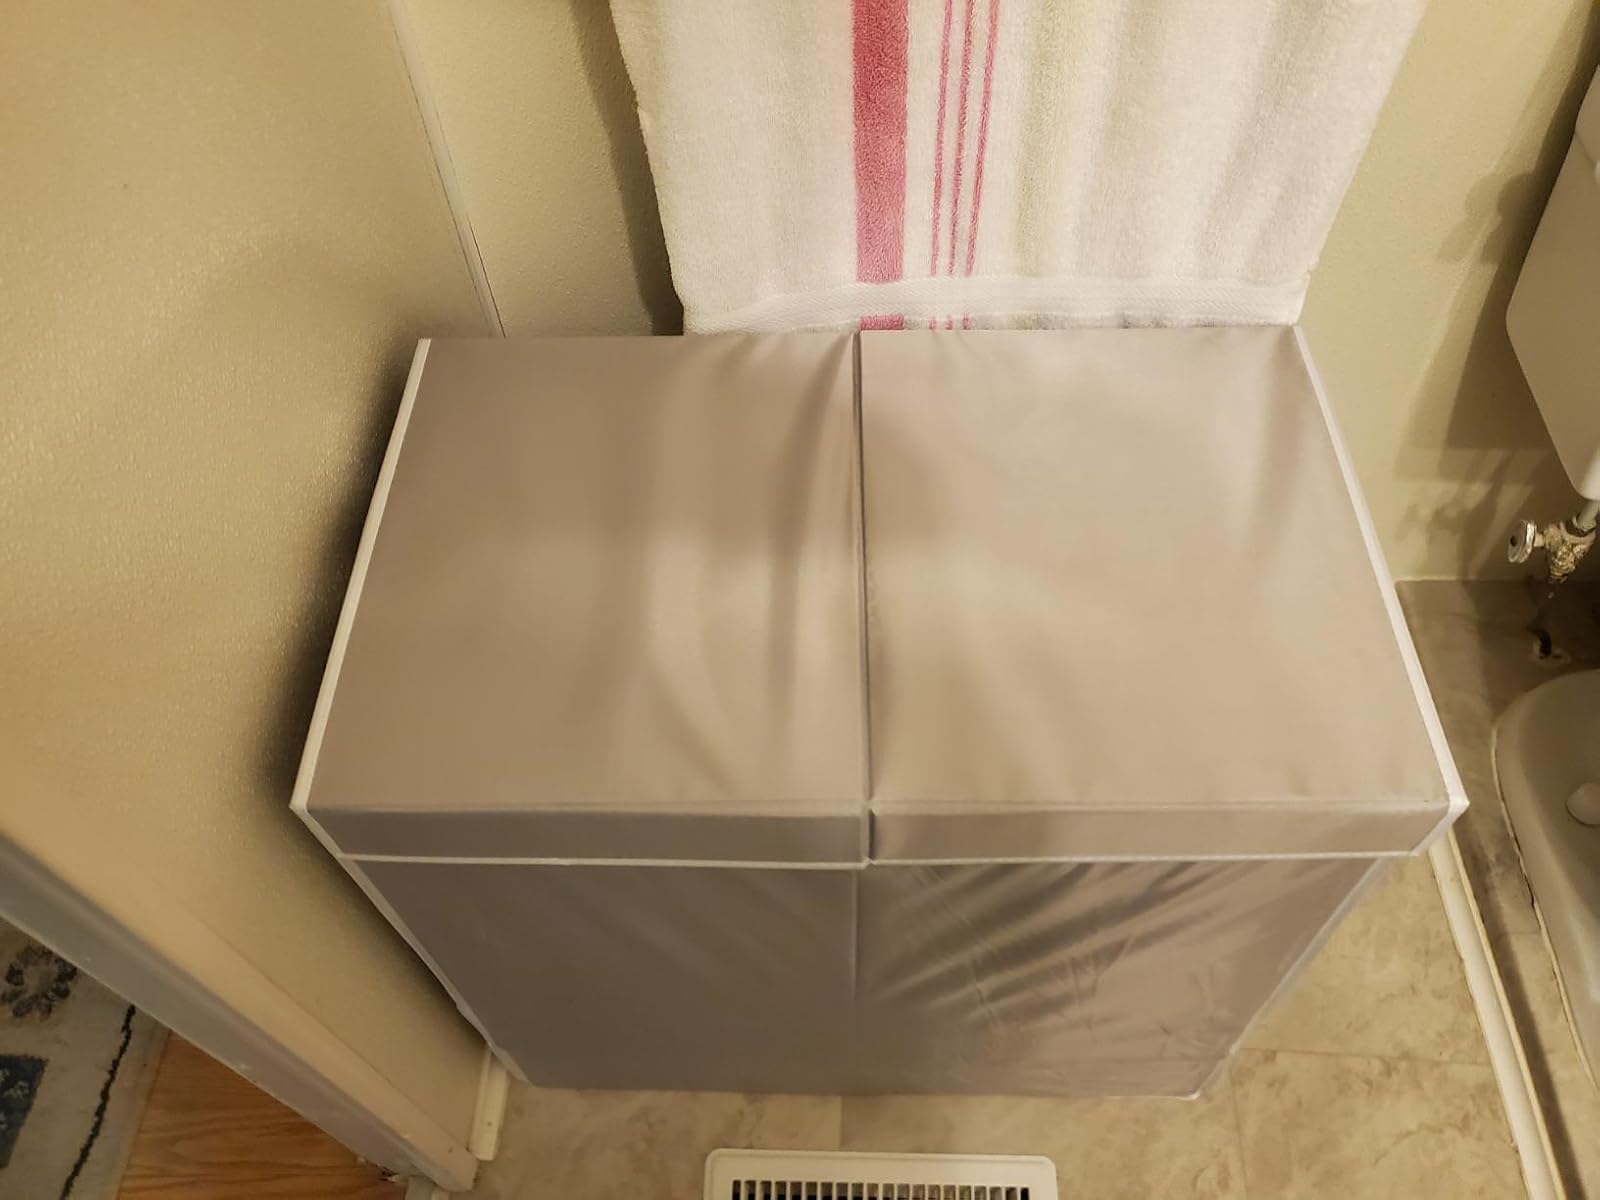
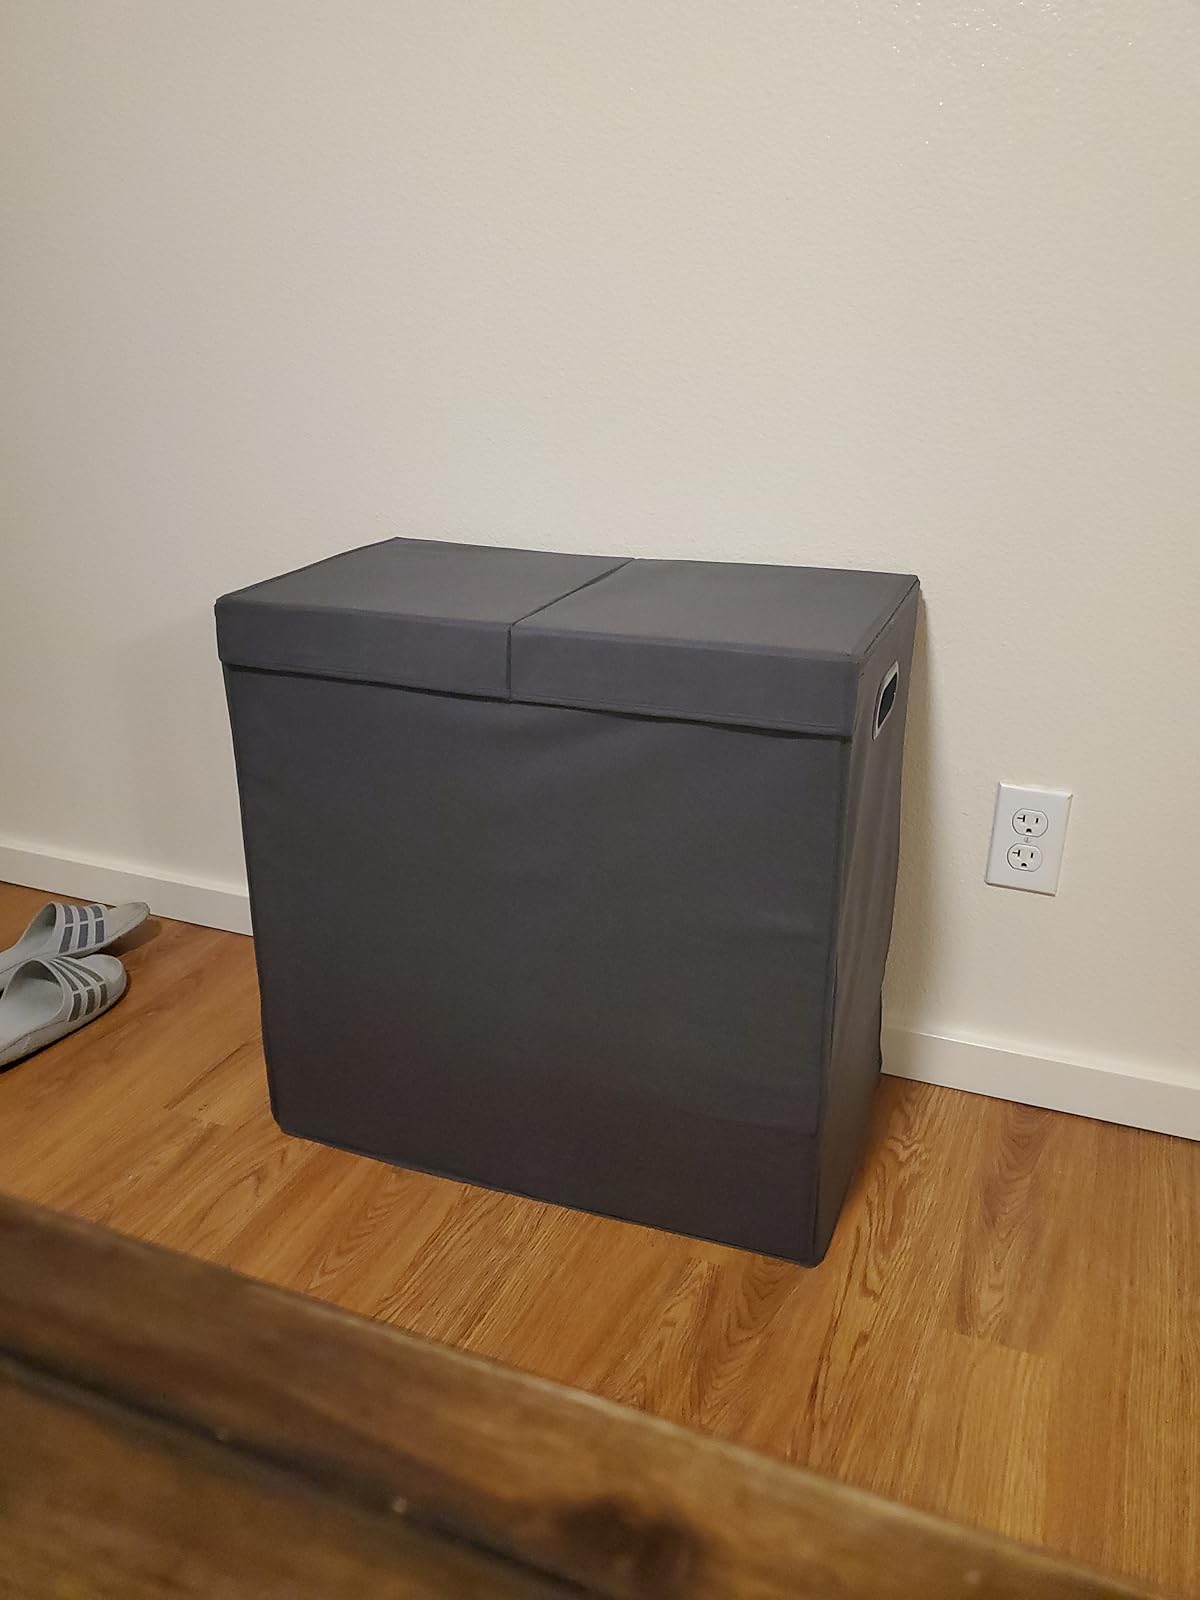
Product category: items_hamper
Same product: no